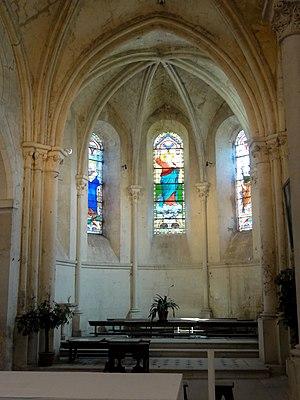
Abside.
L'église Saint-Gervais est une église catholique située à Pontpoint, en France. Sa partie la plus ancienne, le clocher roman, remonte au dernier quart du XIᵉ siècle. La nef et ses bas-côtés sont remplacés une première fois pendant le second quart du XIIᵉ siècle. Puis à partir de 1170 environ, commence la transformation gothique de l'église avec la construction d'un nouveau transept et d'un nouveau chœur, qui représente un spécimen précoce du chevet à pans coupés, même si la forme en hémicycle ressort de l'extérieur. La nef est reprise en sous-œuvre peu de temps après, en remplaçant les grandes arcades romanes par des arcades gothiques retombant sur les chapiteaux de piliers cylindriques isolés. Alors que le transept et le chœur sont voûtés d'ogives dès l'origine, la nef et les bas-côtés restent simplement charpentés. Au début du XIVᵉ siècle toutefois, la partie postérieure du bas-côté sud est remplacé par une nouvelle chapelle de quatre travées, et au XVIᵉ siècle, une opération similaire est menée au nord, avec l'adjonction d'une chapelle de deux travées dans le style gothique flamboyant.